Bicycle handlebar

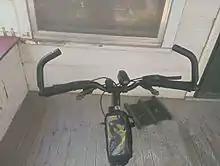
Pair of full curve bar ends

Grips are usually made of firm or soft plastic, foam, gel, or sometimes leather, depending on expected use or desired price. They may be simply smooth and round or molded to fit the shape of a human hand better. Foam grips can be applied by submerging them under water and then inflate them with air while massaging them onto the handlebar. A quick way of fitting foam grips is to spray the ends of the bars liberally with hair spray and then slide on the grips and adjust their rotation quickly; leaving them alone, the hair spray will soon fix them in position. Plastic grips can be heated in water and punched onto the handlebar. Finally, a small amount of isopropyl (rubbing) alcohol may be applied to the bar surface during removal or installation of grips in order to provide lubrication, which when allowed to dry, leaves no residue.